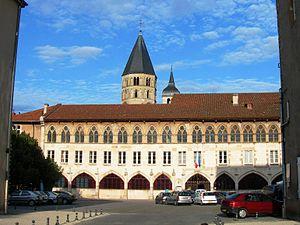
Jacques d'Amboise, né entre 1440 et 1450 et mort en 1516, était un dignitaire religieux et un mécène français. Il fut abbé de Jumièges, de Cluny et de Saint-Alyre de Clermont, ainsi qu'évêque de Clermont. Avant de prendre les ordres, il tua un homme en duel sous l'arbitrage prud'homme de Louis II d'Amboise.